Richard Albano

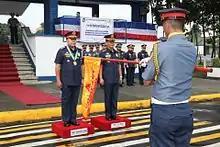
Albano (left) accorded arrival honors by QCPD Personnel

Engr. Richard Albano Albano (born April 13, 1960) is a retired Filipino general who is the author of Oplan Lambat-Sibat, a nationwide anti-crime program. Since the launch of this program, Albano was lauded by the national government for the number of successful arrests during his stints at the Quezon City Police District and Police Regional Office 4-A.